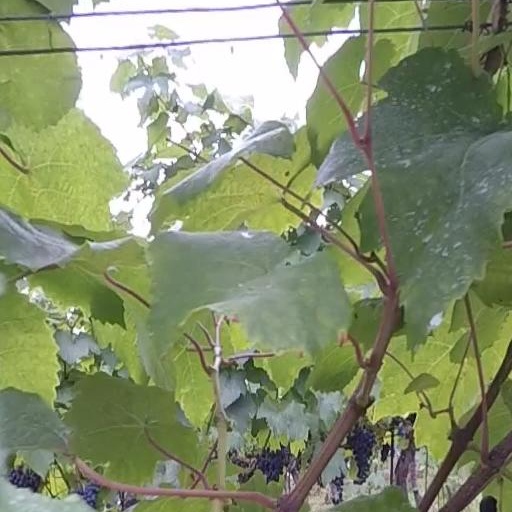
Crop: grape